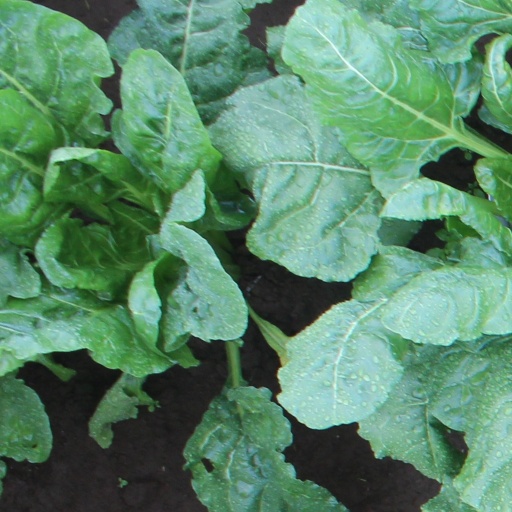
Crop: sugar beet